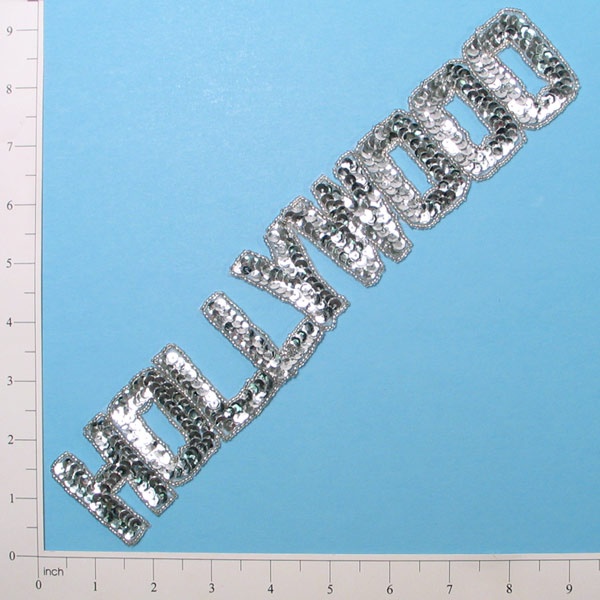
Hollywood Sequin Applique/Patch
Hollywood Sequin Applique/Patch 10 3/4" x 2 3/4"
Brand: Expo International
Category: Arts & Entertainment > Hobbies & Creative Arts > Arts & Crafts > Art & Crafting Materials > Embellishments & Trims > Appliques & Patches > Sew-On Appliques